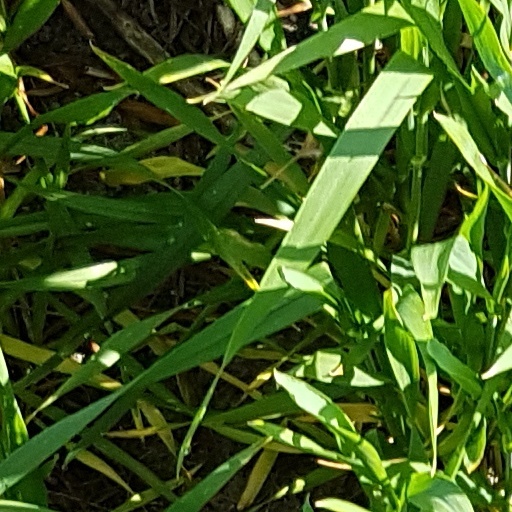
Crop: wheat